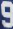
Number: 9